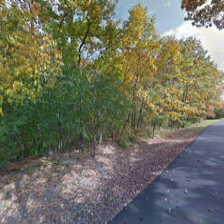
Label: streetView